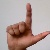
The image shows a hand gesture representing the letter 'L' in Indian Sign Language.